Richard Keys

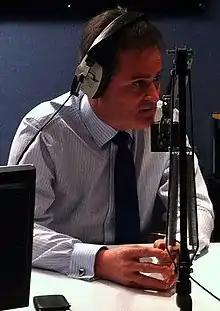
Keys in 2011

Richard Keys (born 23 April 1957) is an English sports presenter who has worked for BBC, ITV, Channel 4, Sky, Talksport, Al Jazeera, Fox Sports, ESPN Star Sports and BeIN Sports; he has presented many top-level football matches.